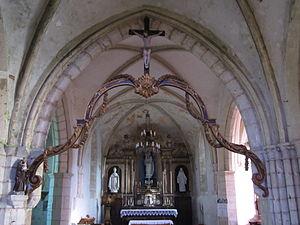
Église Notre-Dame de Turqueville
Turqueville est une commune française, située dans le département de la Manche en région Normandie, peuplée de 138 habitants.